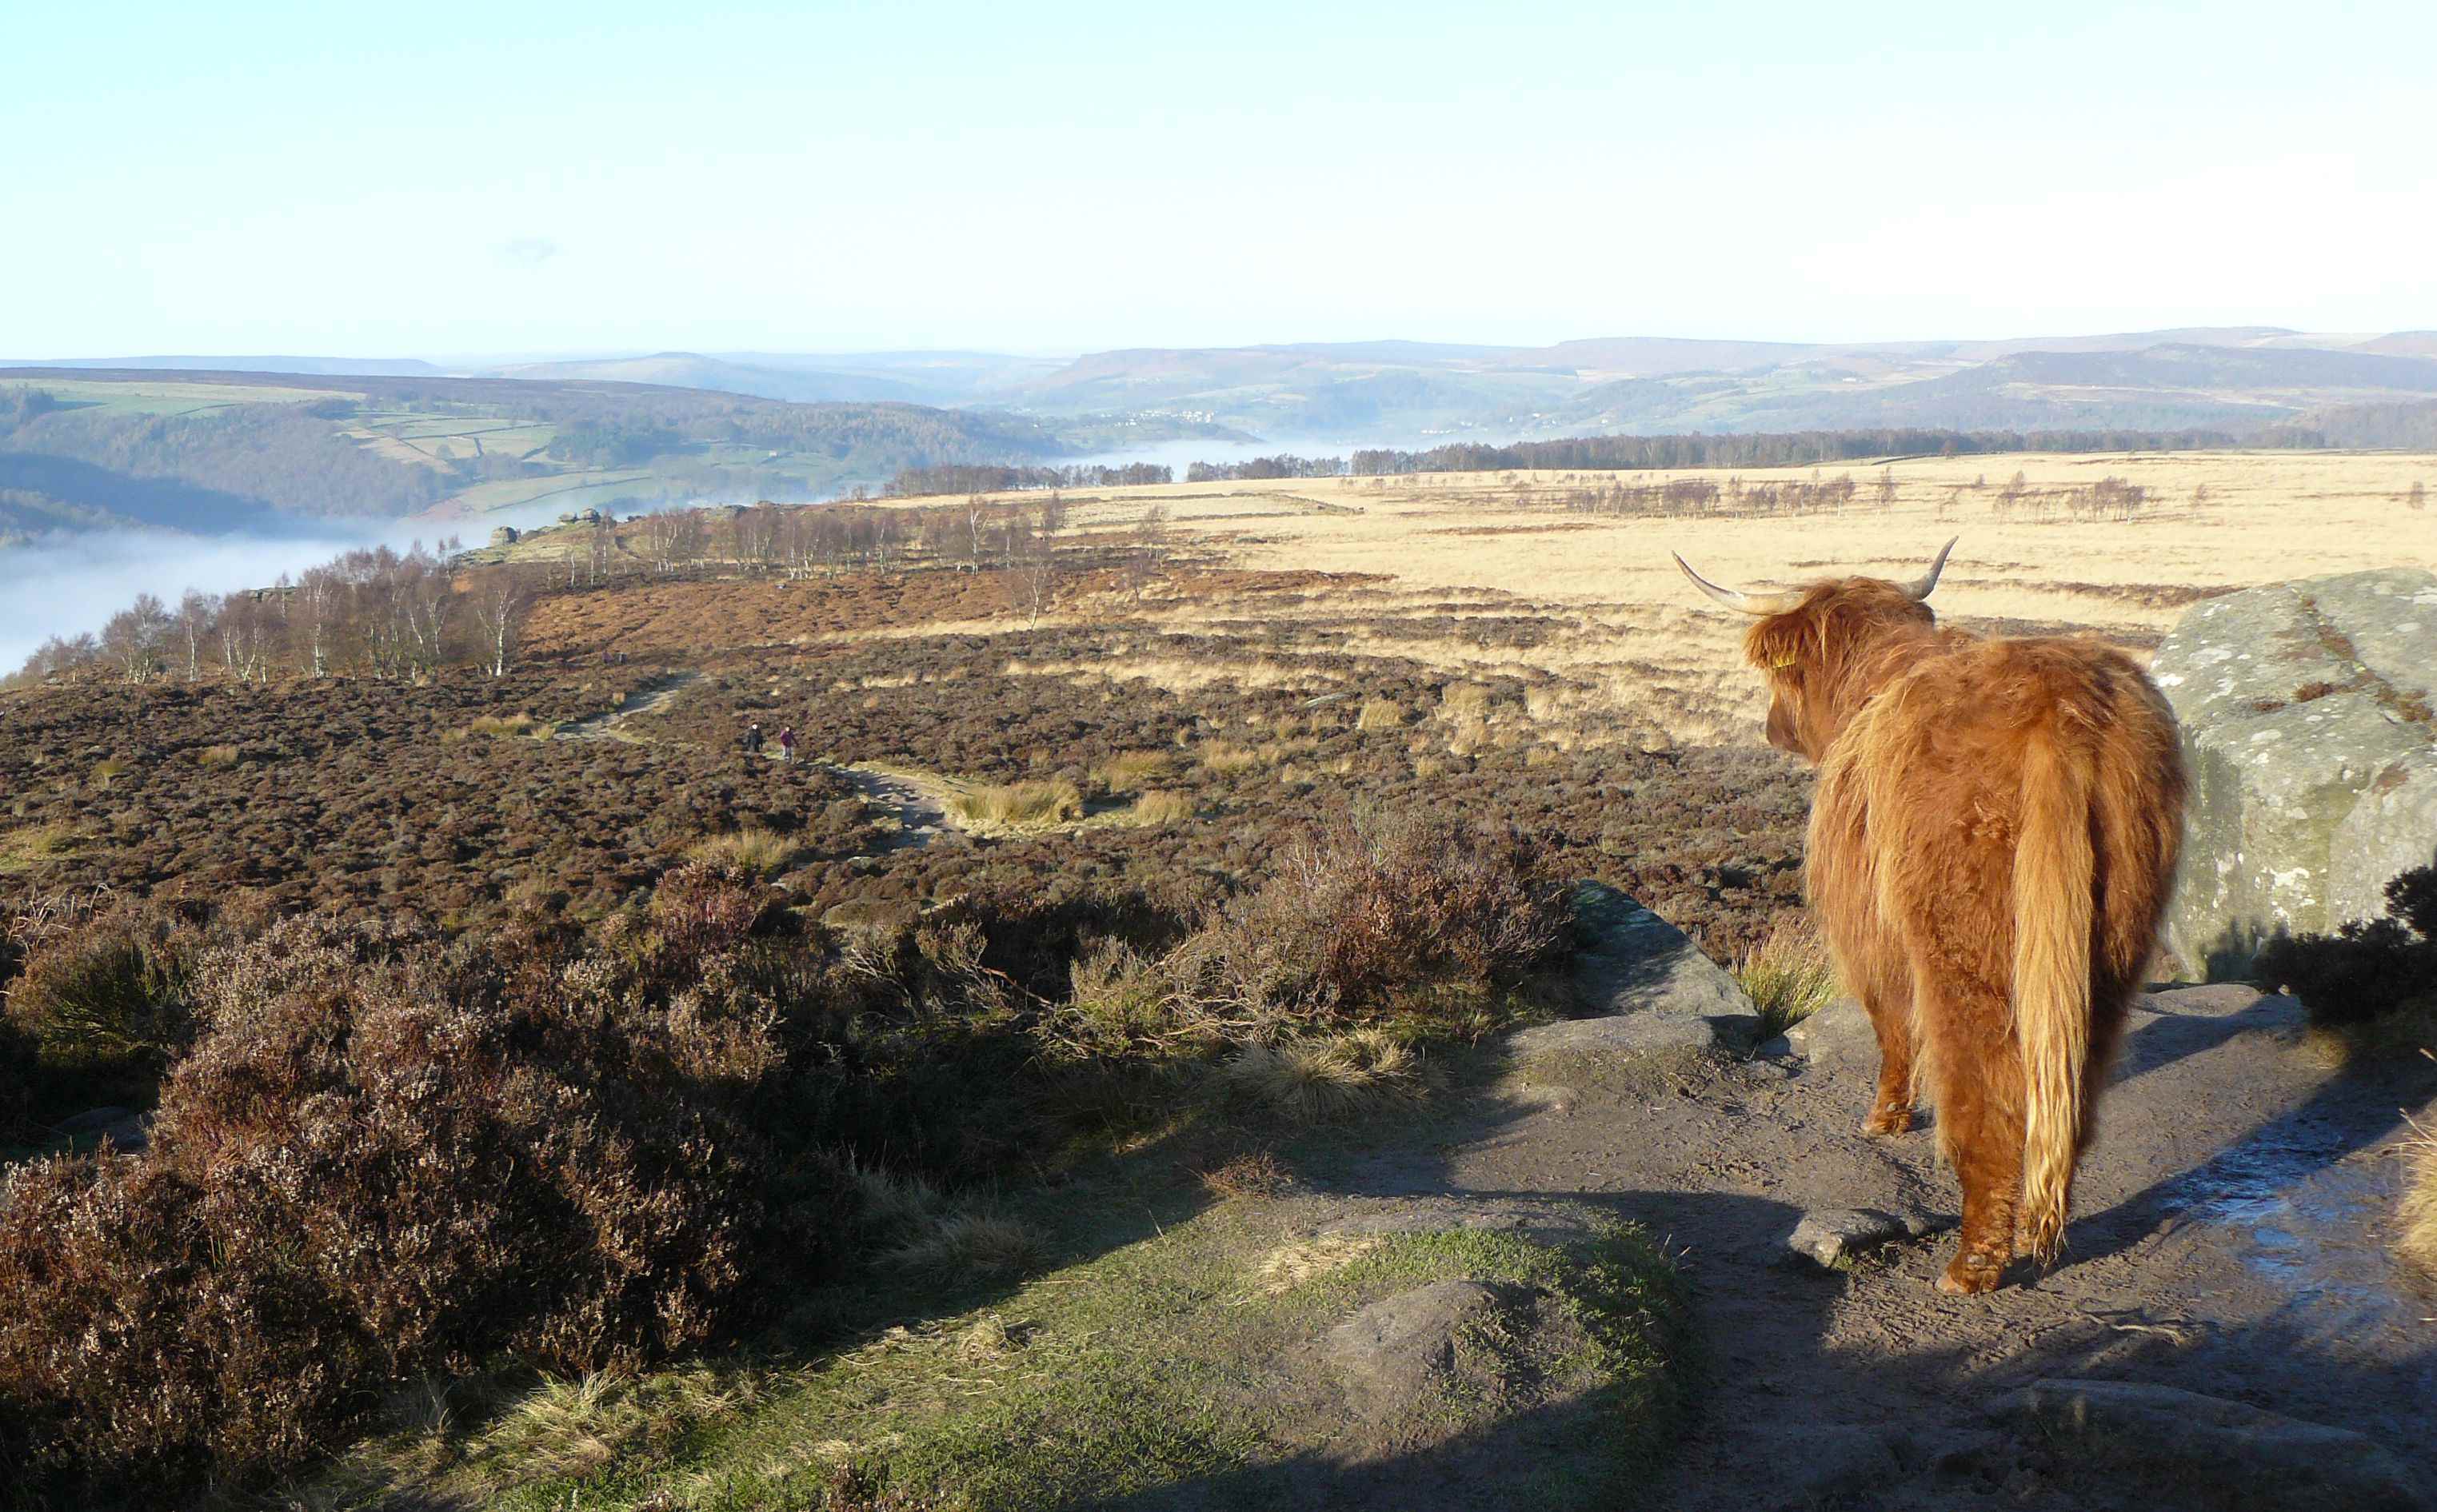
cow, cattle, mountainous landforms, sky, wilderness, mountain, natural landscape, highland, ecoregion, wildlife, landscape, rock, national park, hill, photography, cloud, badlands, plateau